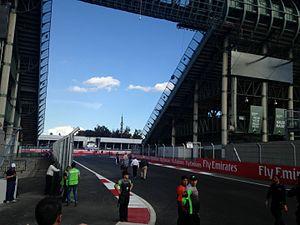
Le Grand Prix automobile du Mexique 2015, disputé le 1ᵉʳ novembre 2015 sur l'Autódromo Hermanos Rodríguez de Mexico, est la 933ᵉ épreuve du championnat du monde de Formule 1 courue depuis 1950. Il s'agit de la seizième édition du Grand Prix du Mexique comptant pour le championnat du monde de Formule 1 courue sur le même circuit et de la dix-septième manche du championnat 2015.